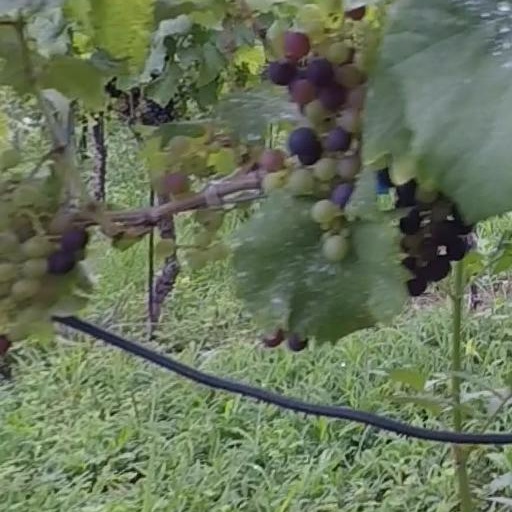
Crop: grape